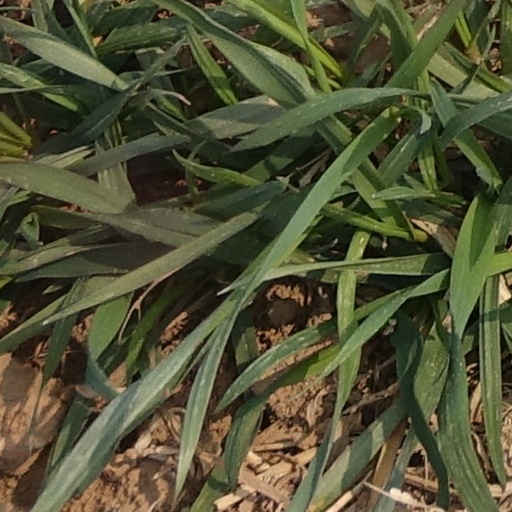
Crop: wheat